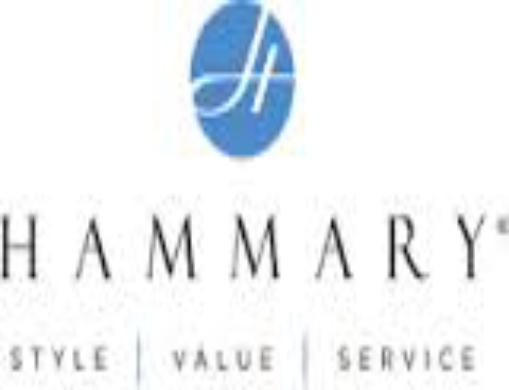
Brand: Hammary
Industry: Clothes